Nelson complexity index

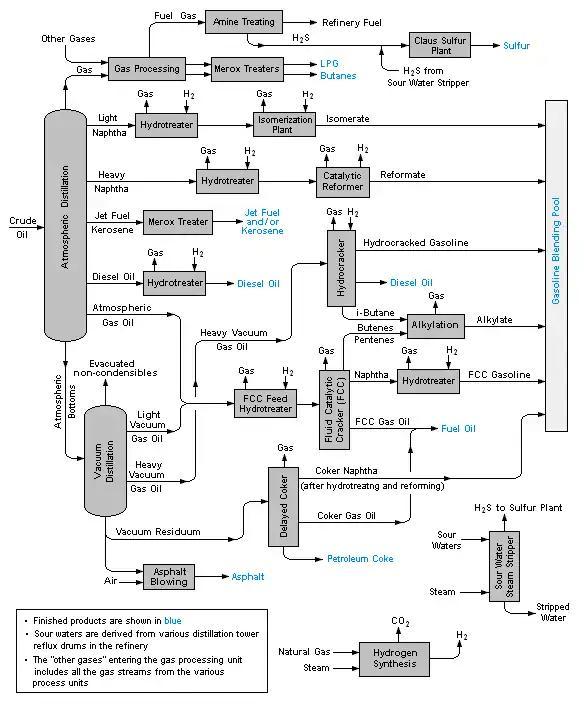
Flows in a very "complex" oil refinery

The Nelson complexity index (NCI) is a measure to compare the secondary conversion capacity of a petroleum refinery with the primary distillation capacity. The index provides an easy metric for quantifying and ranking the complexity of various refineries and units. To calculate the index, it is necessary to use complexity factors, which compare the cost of upgrading units to the cost of crude distillation unit.